WKMS-FM

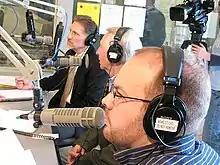
WKMS News Director Chad Lampe (right) with Murray State University President Dr. Randy Dunn (left) with Kentucky Governor Steve Beshear (middle), during the January 2009 Central Plains and Midwest ice storm.

In the late spring of 2007, WKMS-FM started a new digital signal which virtually eliminates noise in broadcasting such as static, "hisses," "pops," and fading. The new technology also provides a second channel in which WKMS airs classical music. NPR and Public Radio International (PRI), later Public Radio Exchange (PRX), now send their shows through the internet. As such, it only takes a matter of minutes for a show to be received. The process is much faster than the 1979 satellite transmission that recorded shows in real time.